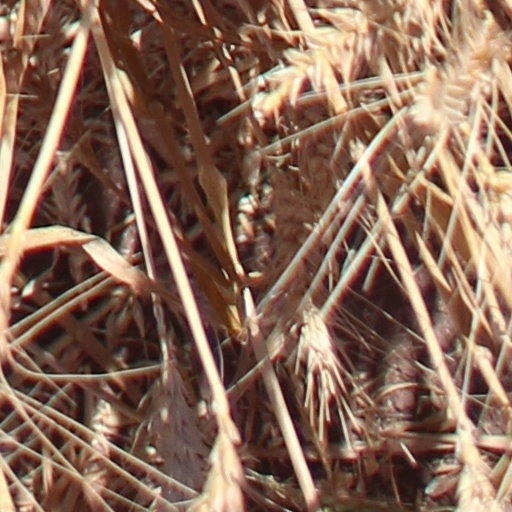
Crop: wheat